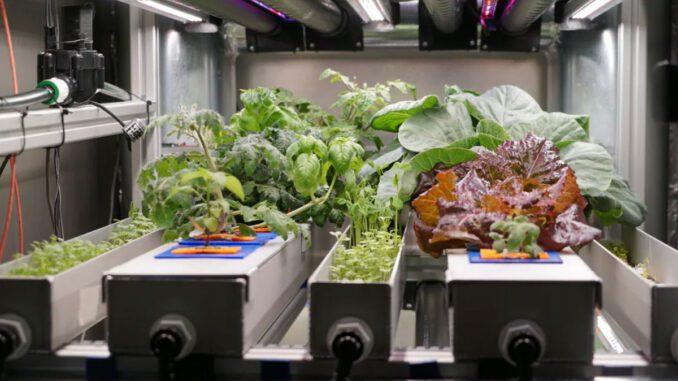
Eneo la ndani lenye mashine maalumu zilizopandwa miche midogo iliyoota na kuchipua kwa rangi ya kijani kibichi, ikiashiria kuwa ni mashine zinazotumika kwa ajili ya shughuli za kilimo kwa matunzo ya miche hiyo.